Drake House (Newfoundland)

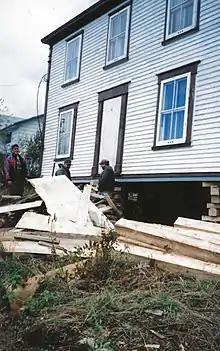
Drake House under restoration circa 2004

The house itself is of wood construction with a tar paper roof, and follows a standard Georgian central hall plan. On the exterior, the building features decorative woodwork on the corner boards and above the windows and central doorway on the main facade. Historical photographs indicate that the central doorway, with its original etched glass door intact, never had a bridge or stairway leading to it. The door then was probably never used as an entranceway, neither before nor after its relocation from Haystack. In 2016, it was noted:There has been little change made to the interior of the building, and the upstairs portion of the house in particular is well preserved. The interior features a fine central staircase, unpainted wood trim, and largely unpainted tongue and groove ceilings with wood medallions. Several original pieces of furniture, a trunk of papers belonging to Frank Drake, old patent medicine bottles, a bed with its original straw mattress, and many other artifacts dating to the resettlement period remain in the building.